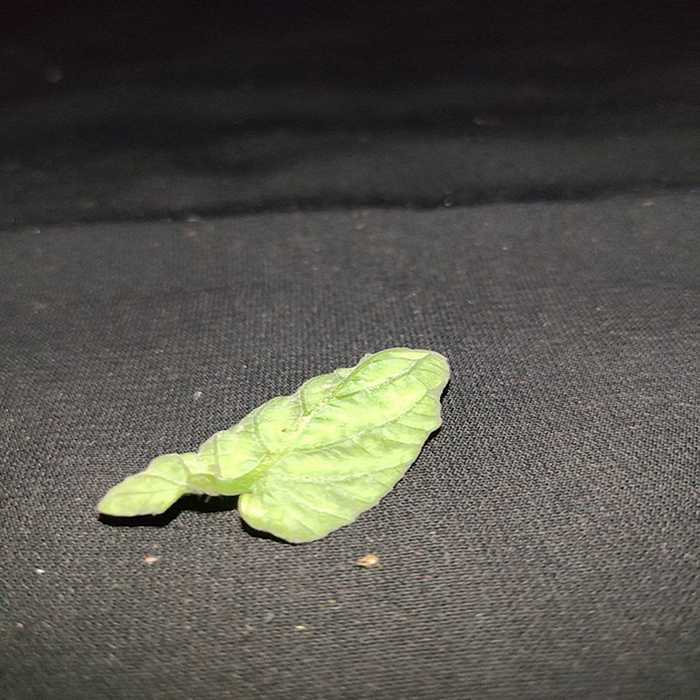
Plant: Tomato
Label: Tomato leaf curl virus